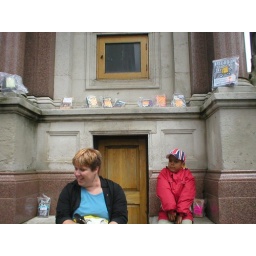
In front of the clock tower which was covered in books.